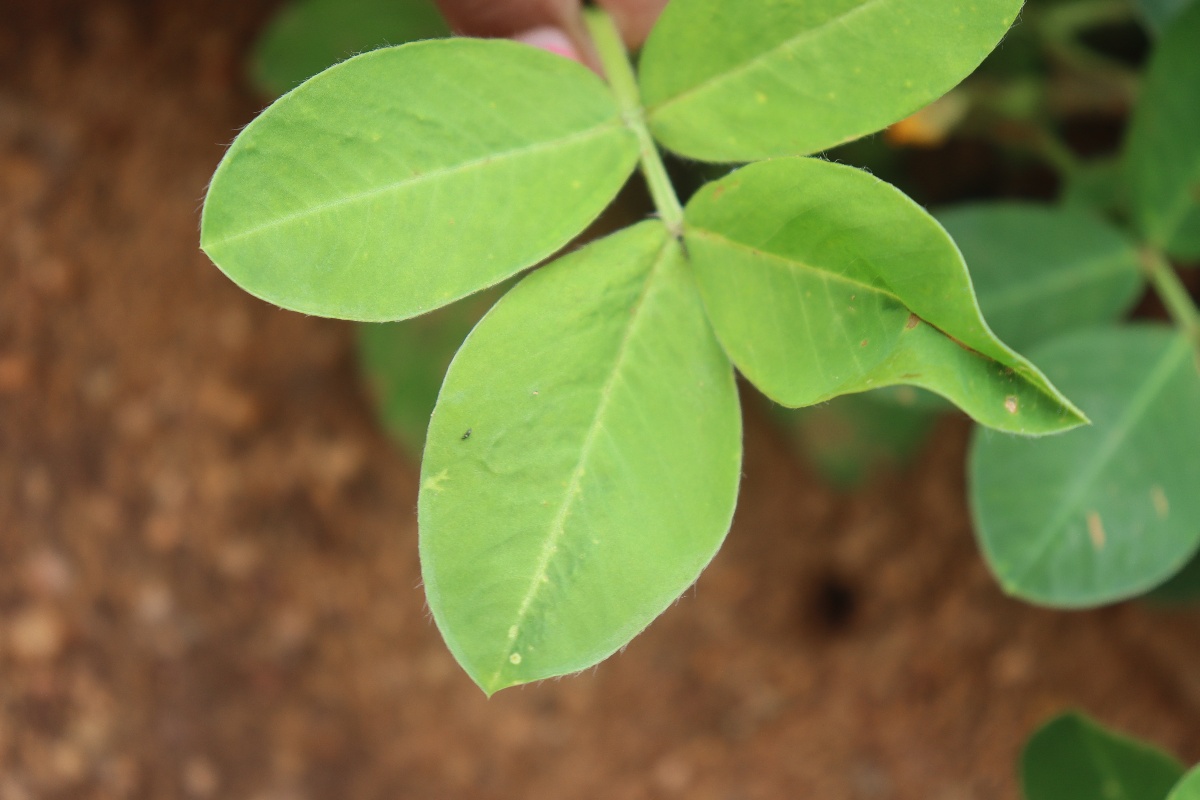
Label: healthy leaf